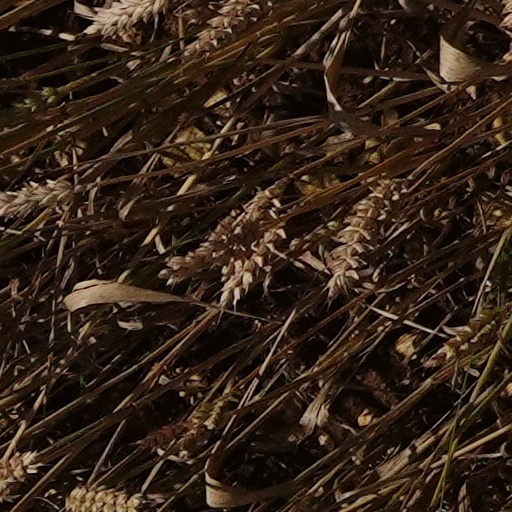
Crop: wheat